History of Guatemala

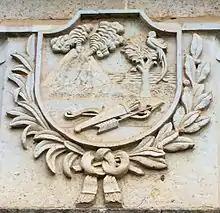
Coat of arms of the state of Los Altos, carved in stone on the grave of heroes at the Cemetery of Quetzaltenango

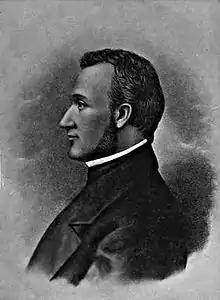
General Francisco Morazán

On 2 April 1838, in the city of Quetzaltenango, a secessionist group founded the independent State of Los Altos, which sought independence from Guatemala. The most prominent members of the Liberal Party of Guatemala and liberal opponents of the conservative regime moved to Los Altos, leaving their exile in El Salvador. The liberals in Los Altos began to criticize the Conservative government of Rivera Paz severely; they even had their own newspaper, "El Popular", which contributed to the harsh criticism.